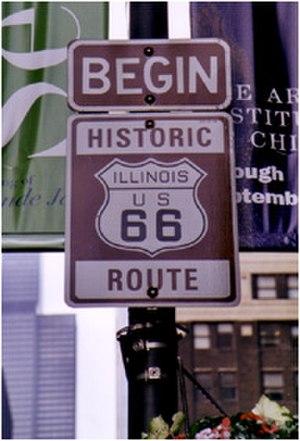
La route 66 est une ancienne route américaine qui reliait Chicago à Santa Monica, entre les années 1926 et 1985 aux États-Unis.